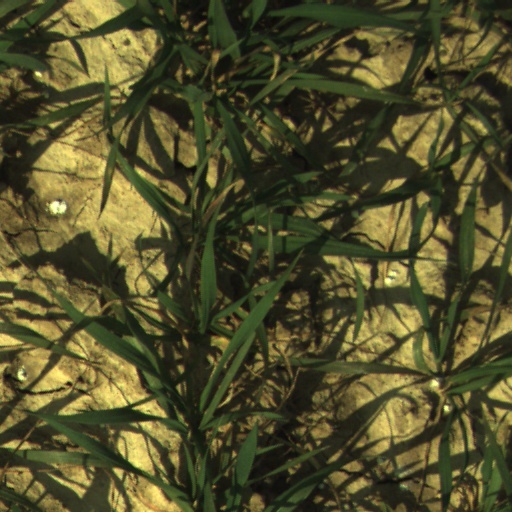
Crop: wheat